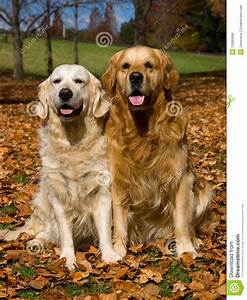
Label: dog